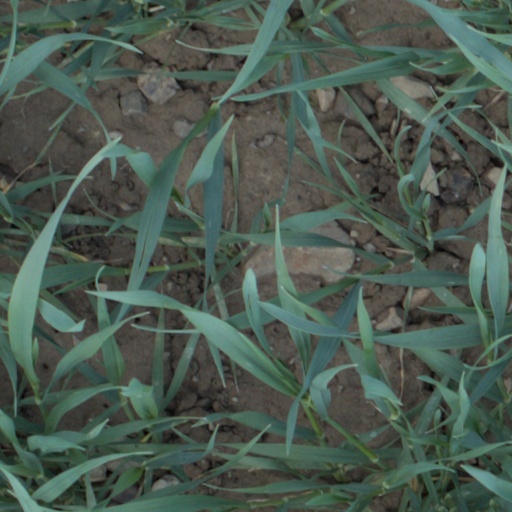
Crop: wheat